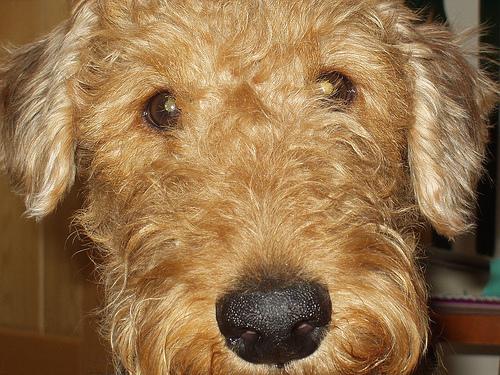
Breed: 200-n000008-Airedale